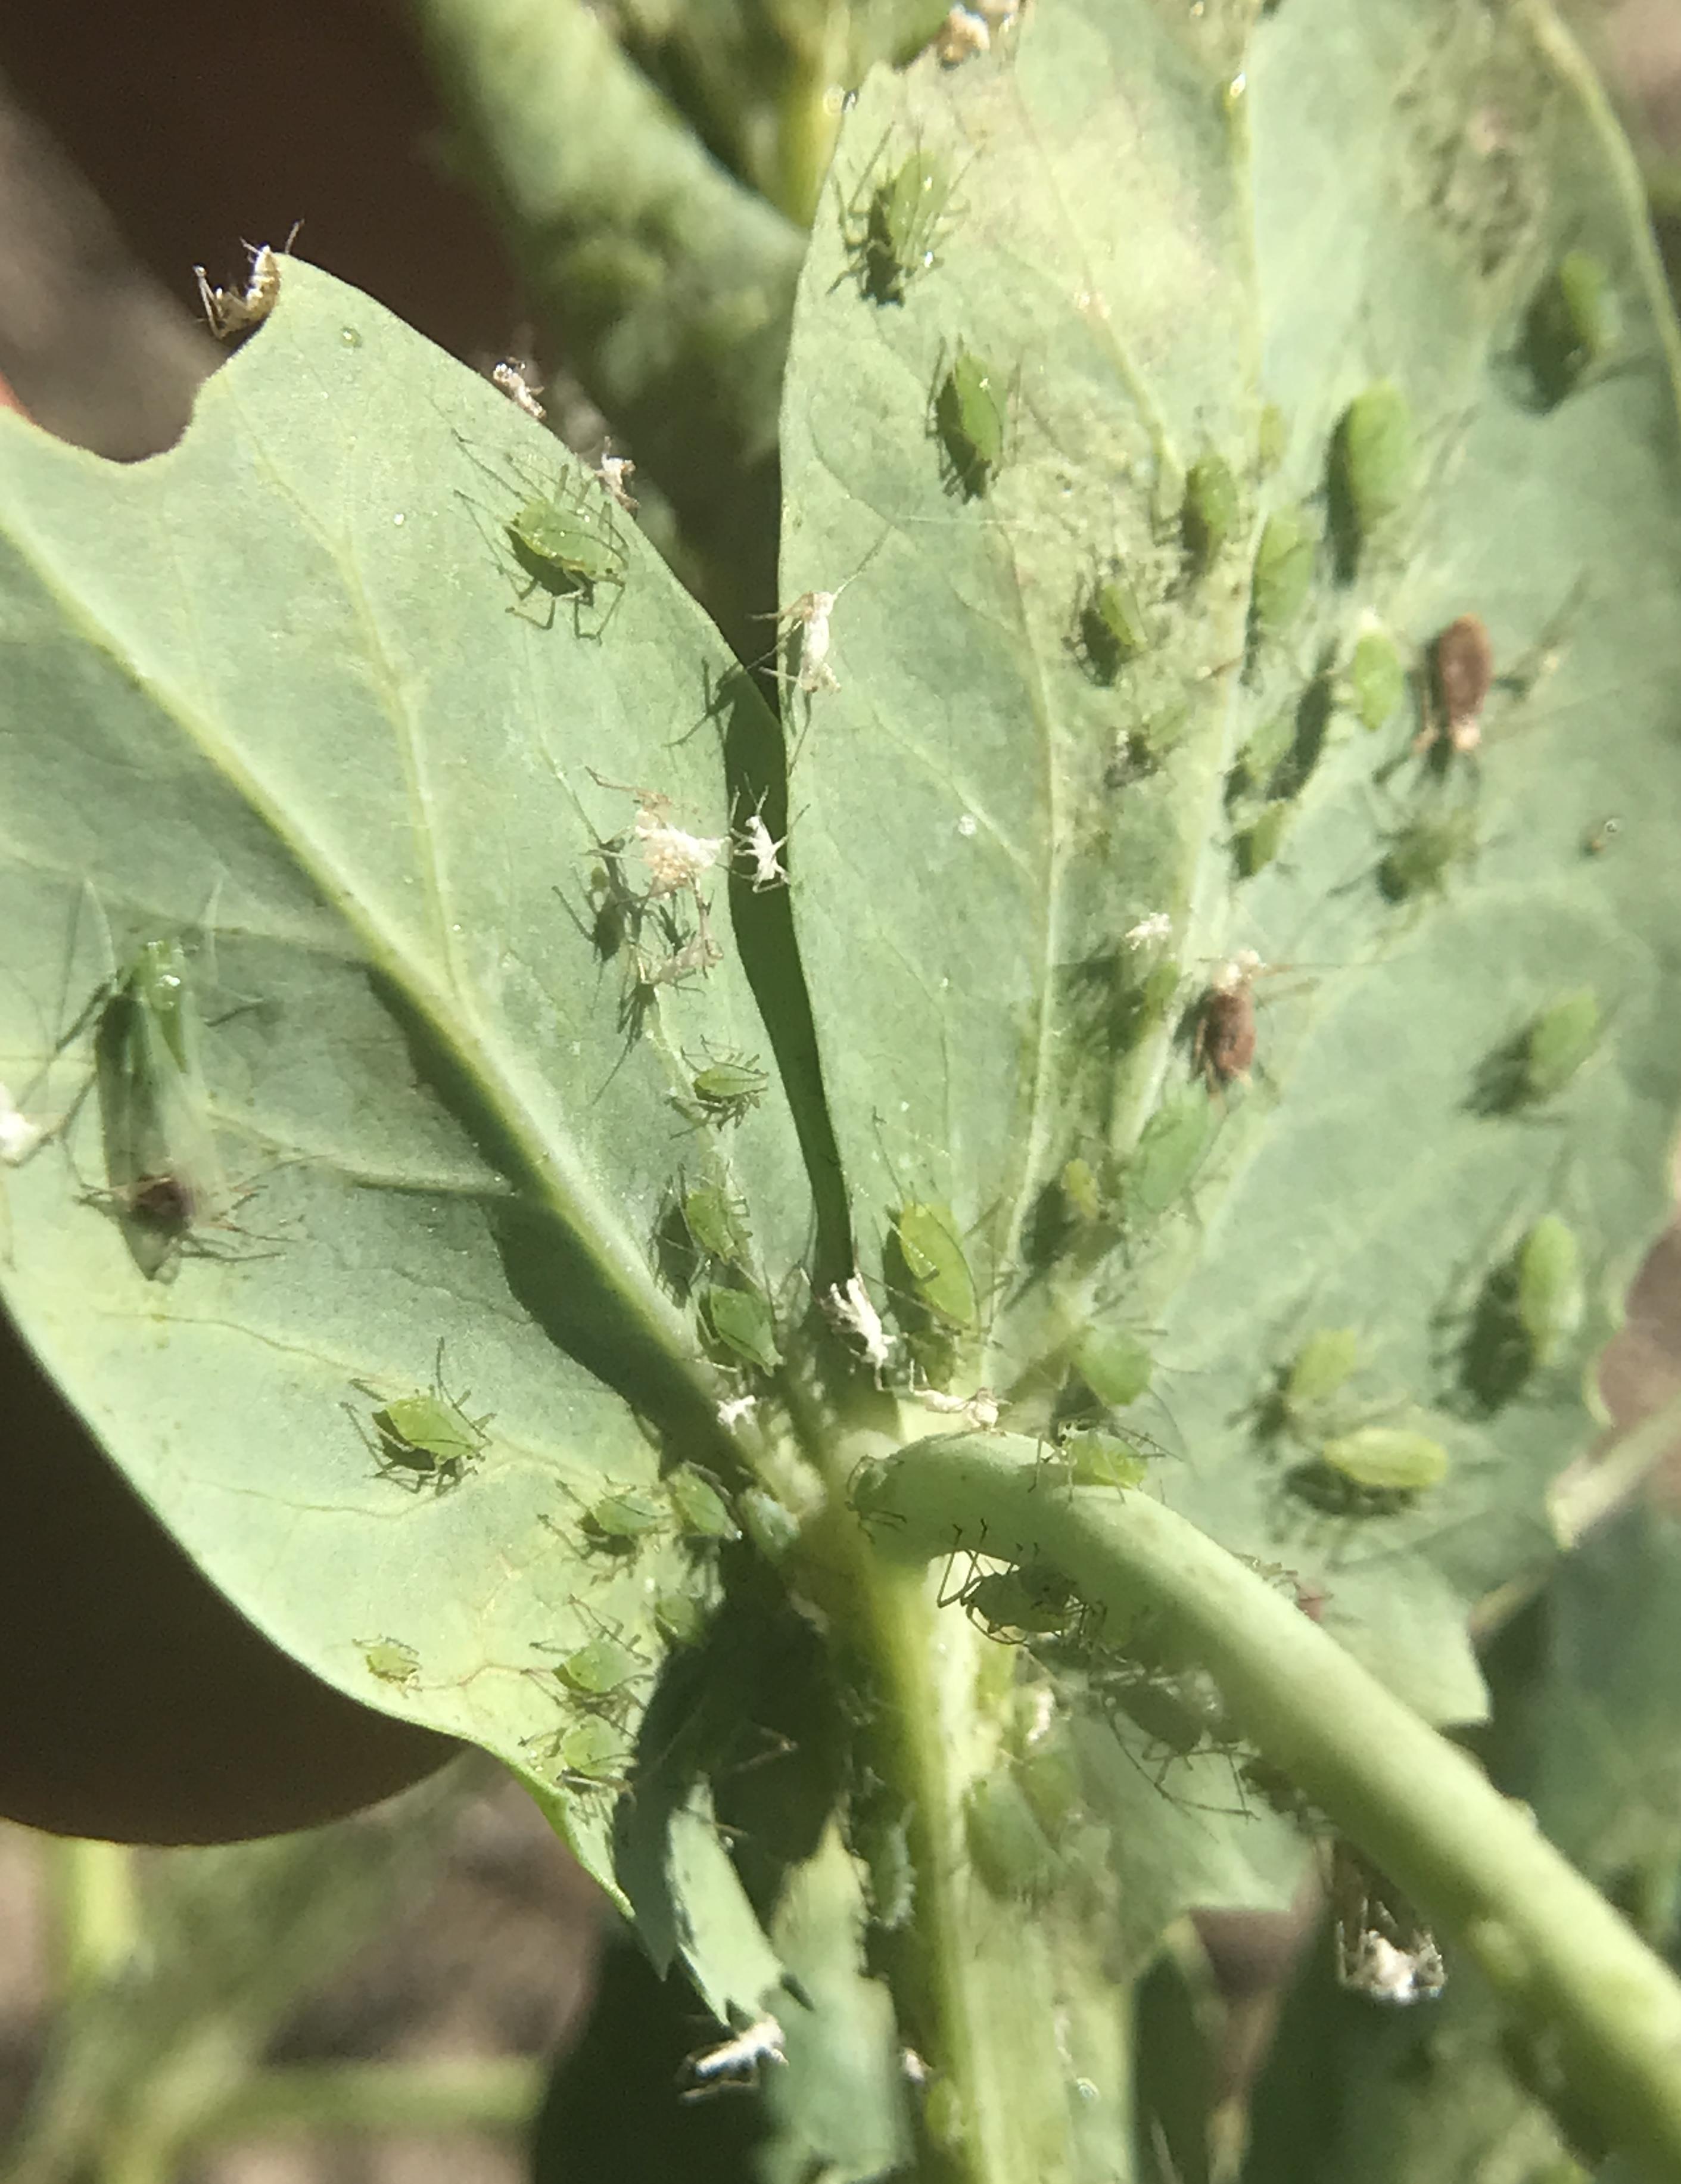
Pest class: pea_aphid